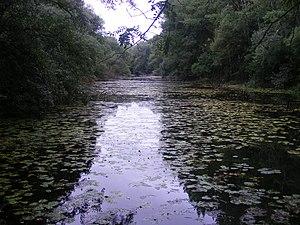
Le Petit Danube, en slovaque Malý Dunaj, en hongrois Kis-Duna, en allemand Kleine Donau, est une branche défluente du Danube située en Slovaquie.